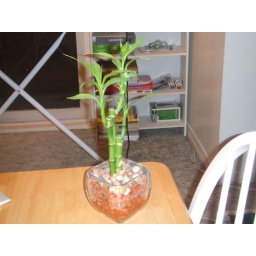
get some green in the room! low maintenance (it won't die if u dun water them!!!)